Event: Typhoon Ruby
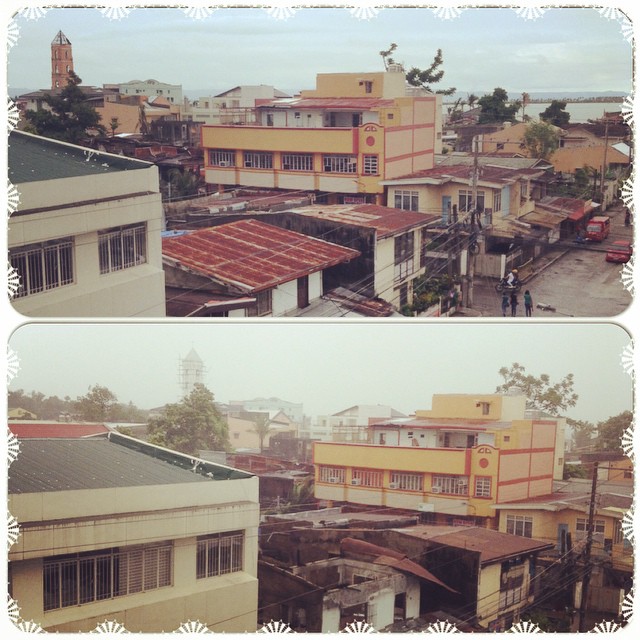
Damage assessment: damage